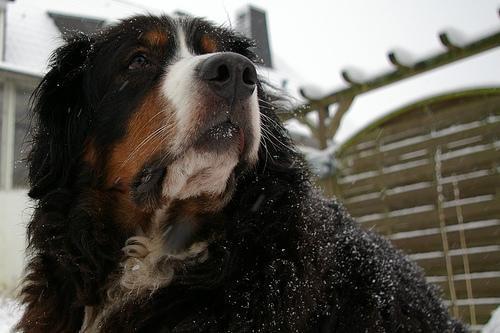
Bernese_mountain_dog